Cullerin railway station

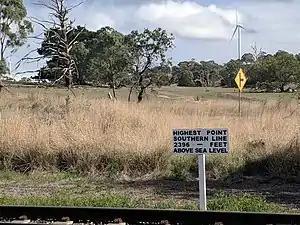
Sign at the site of the former station in 2018

Cullerin railway station was a railway station on the Main South railway line in Cullerin, New South Wales, Australia. It opened on 1 September 1875, and was located near the top of the Cullerin Range. The platforms at Cullerin were 44 metres, around half the length of its neighbour, Breadalbane railway station. The station site was also the highest point of the Main Southern line between Sydney and Melbourne. Cullerin closed to passenger services on 25 March 1973. It was later completely demolished and no trace of the station now survives. Legal names of the area were no longer recorded as of 1976.